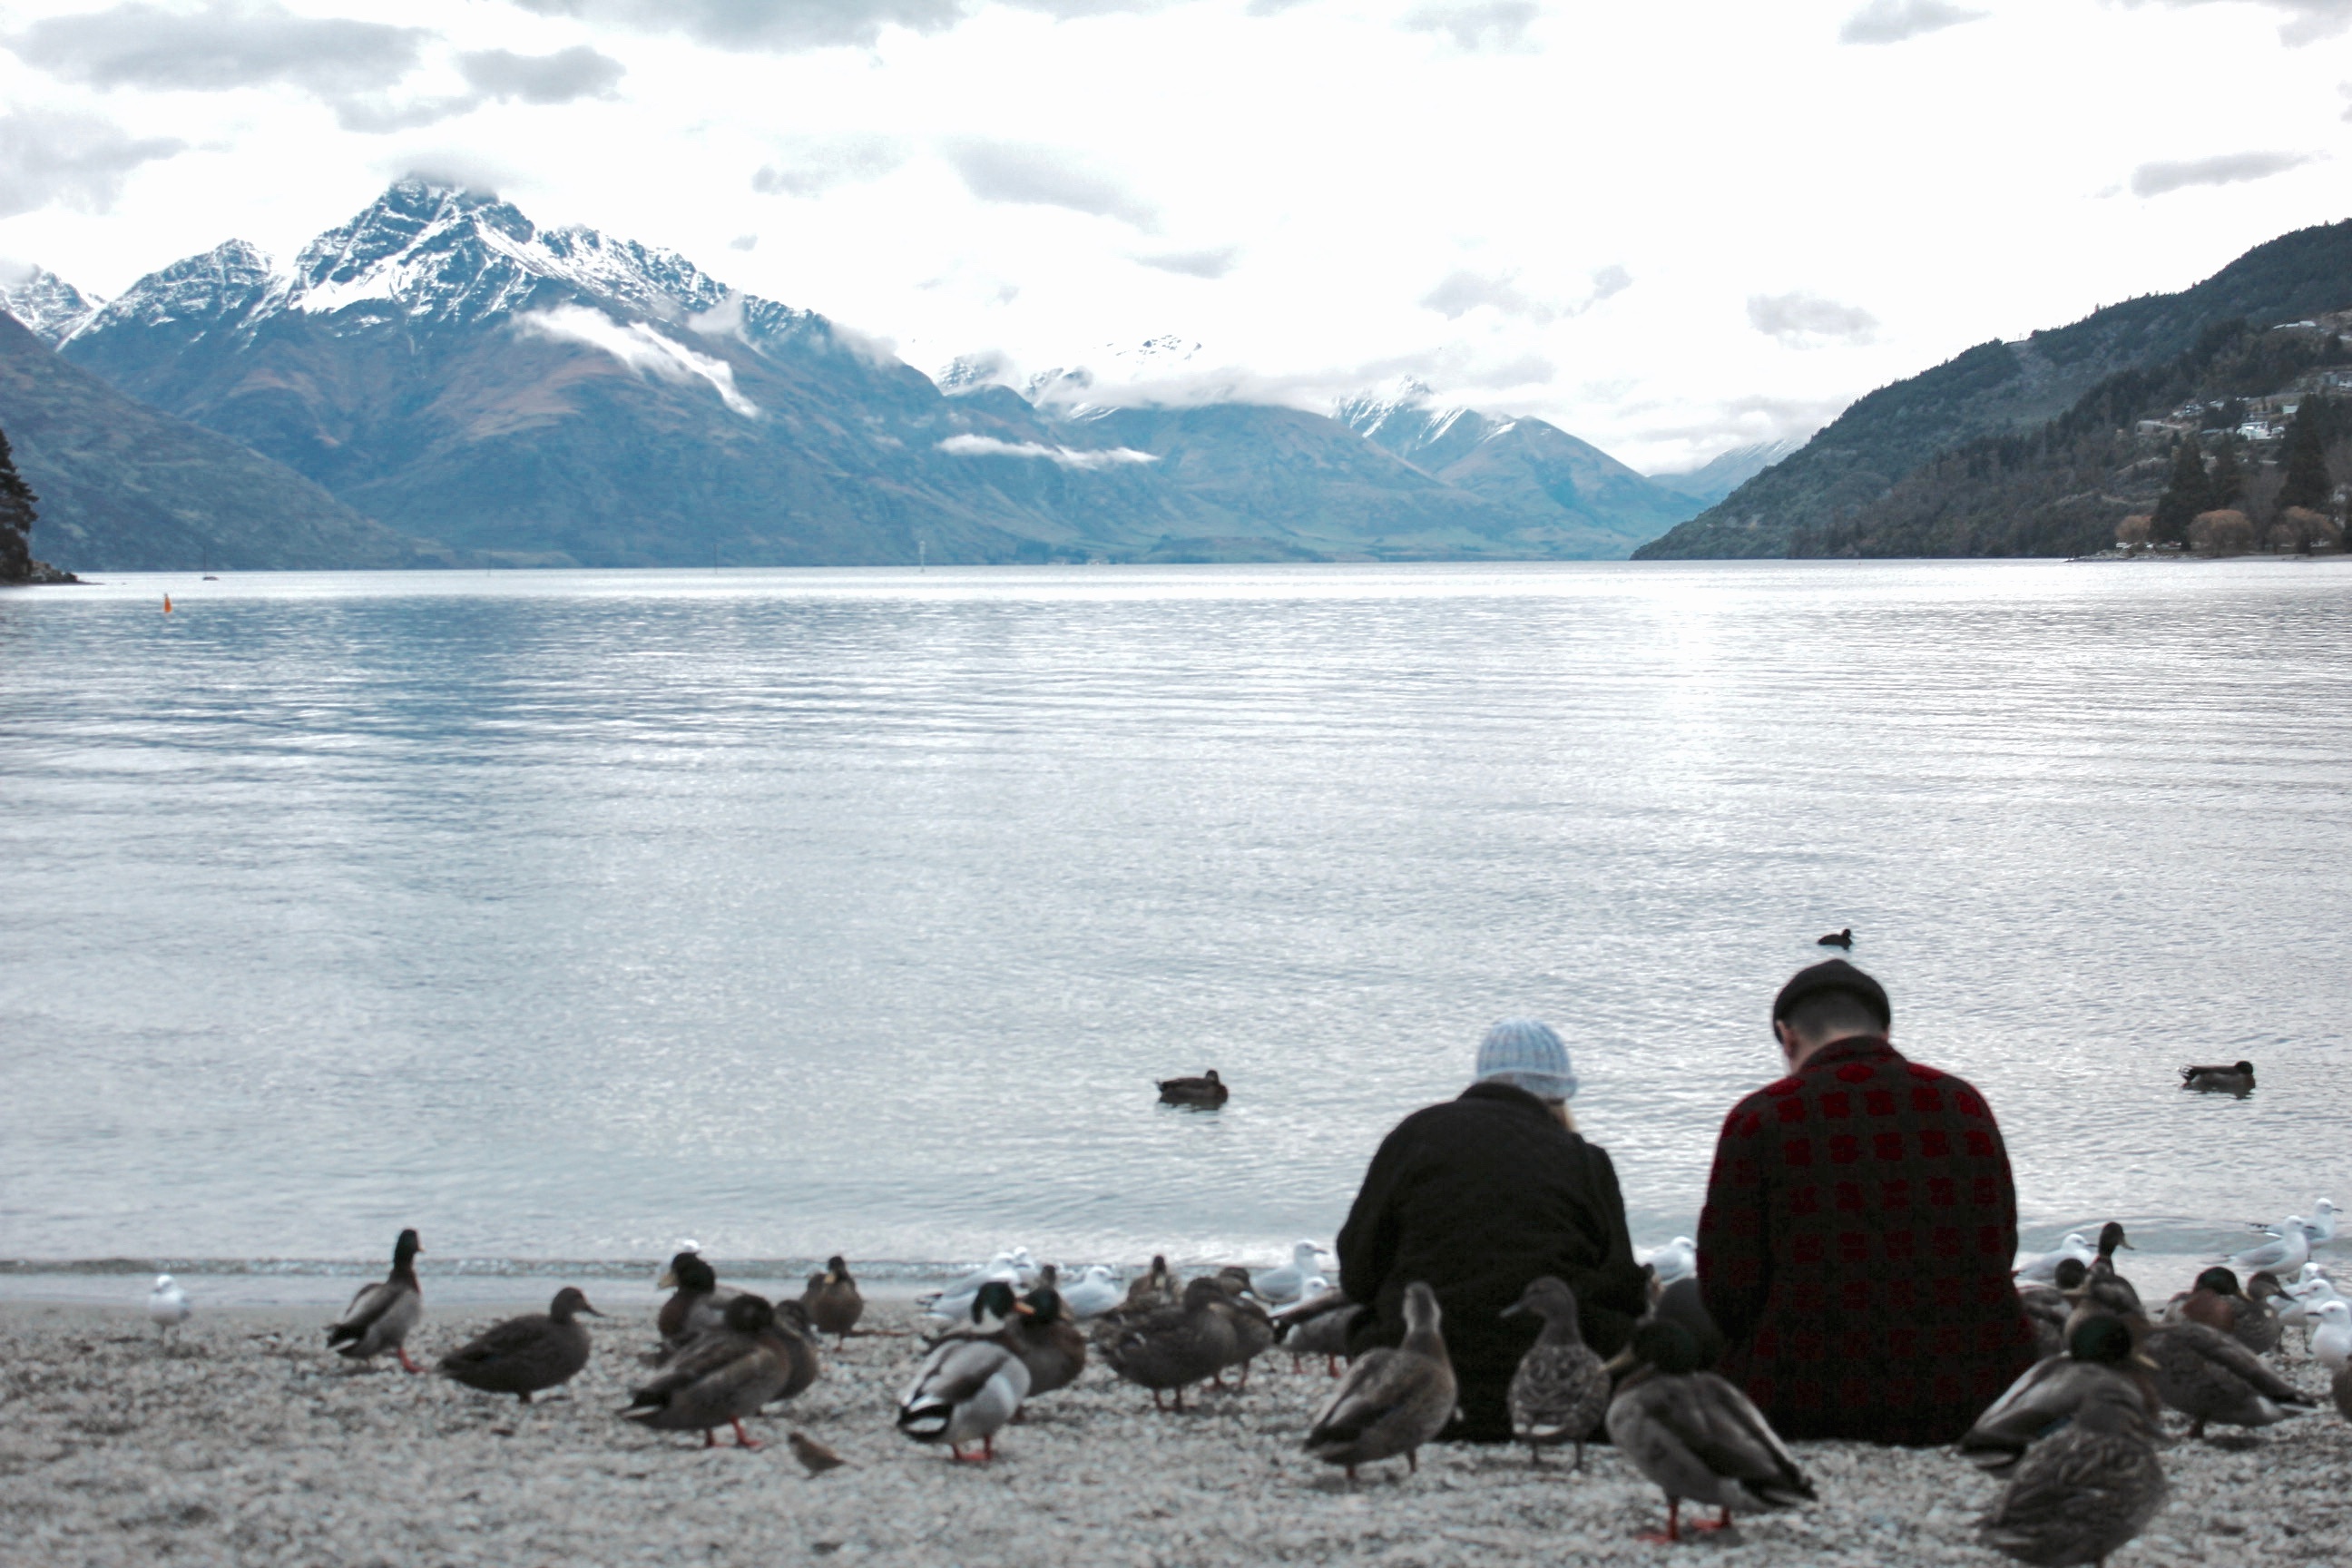
lake, glacier, bay, fjord, arctic, loch, glacial landform